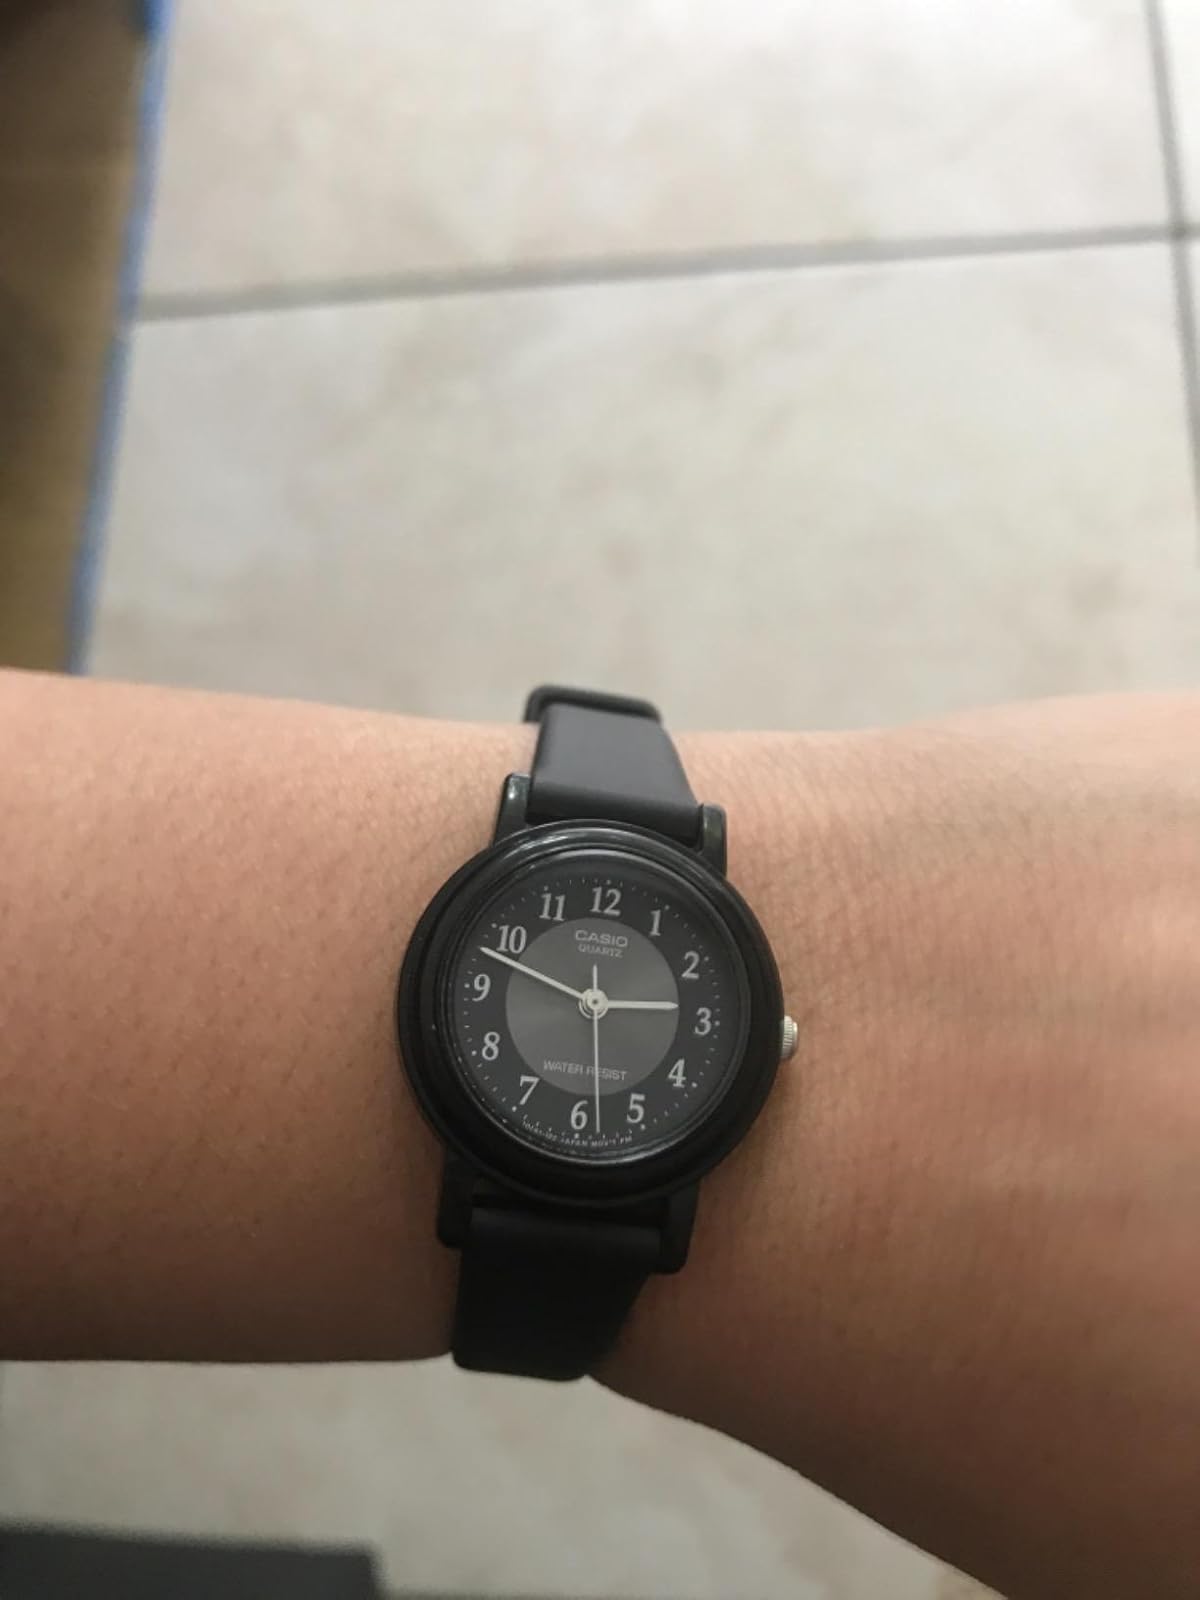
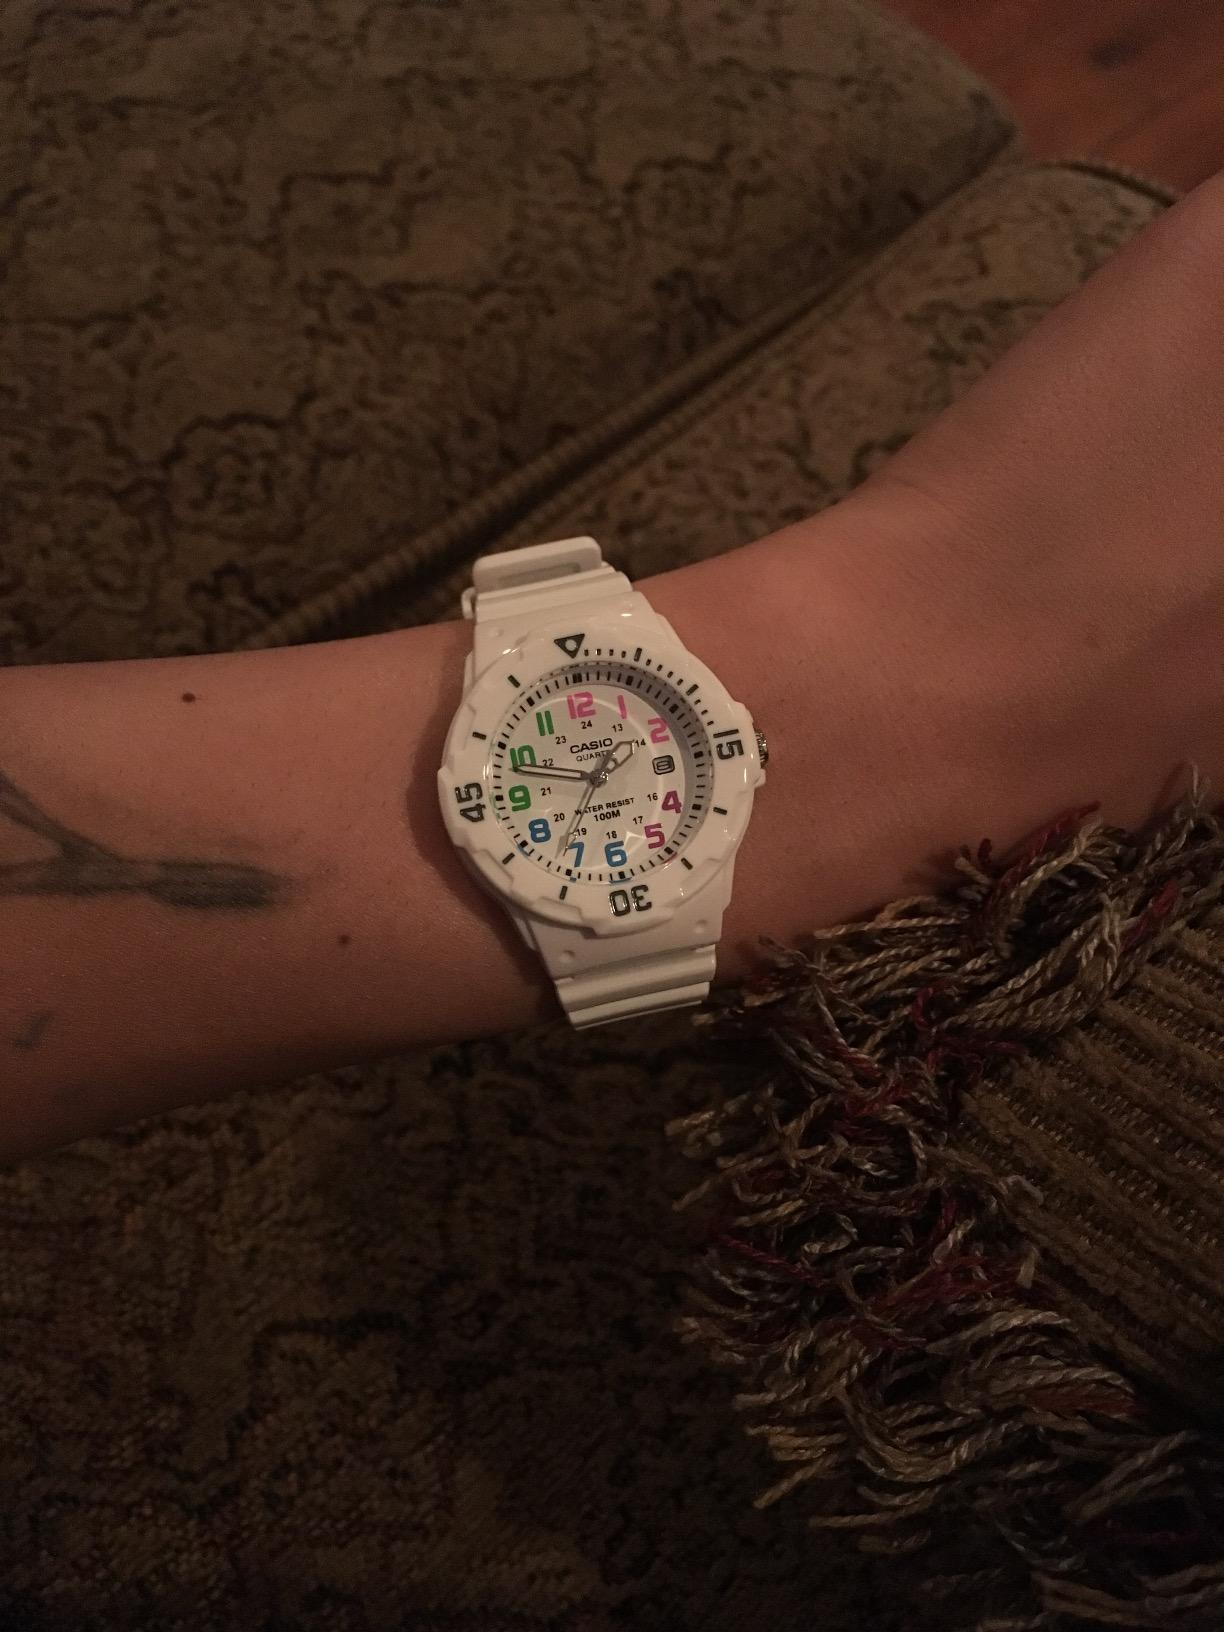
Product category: accessories_watch
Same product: no